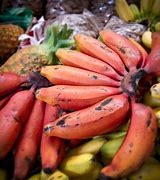
Label: banana